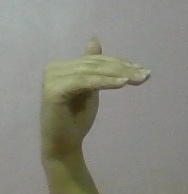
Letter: khaa